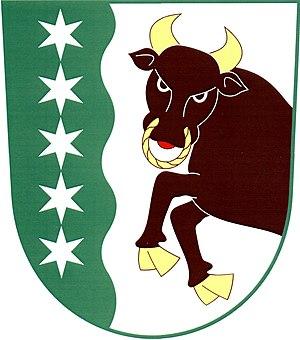
Dřenice est une commune du district de Chrudim, dans la région de Pardubice, en République tchèque. Sa population s'élevait à 398 habitants en 2019.